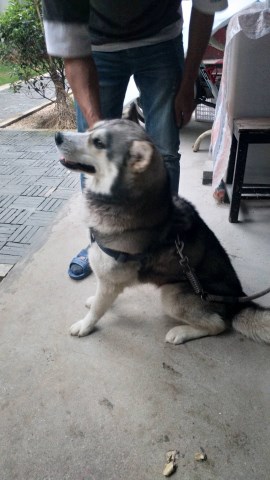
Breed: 1160-n000003-Siberian_husky